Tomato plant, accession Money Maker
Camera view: horizontal (90 deg, fisheye); turntable rotation: 330 degrees
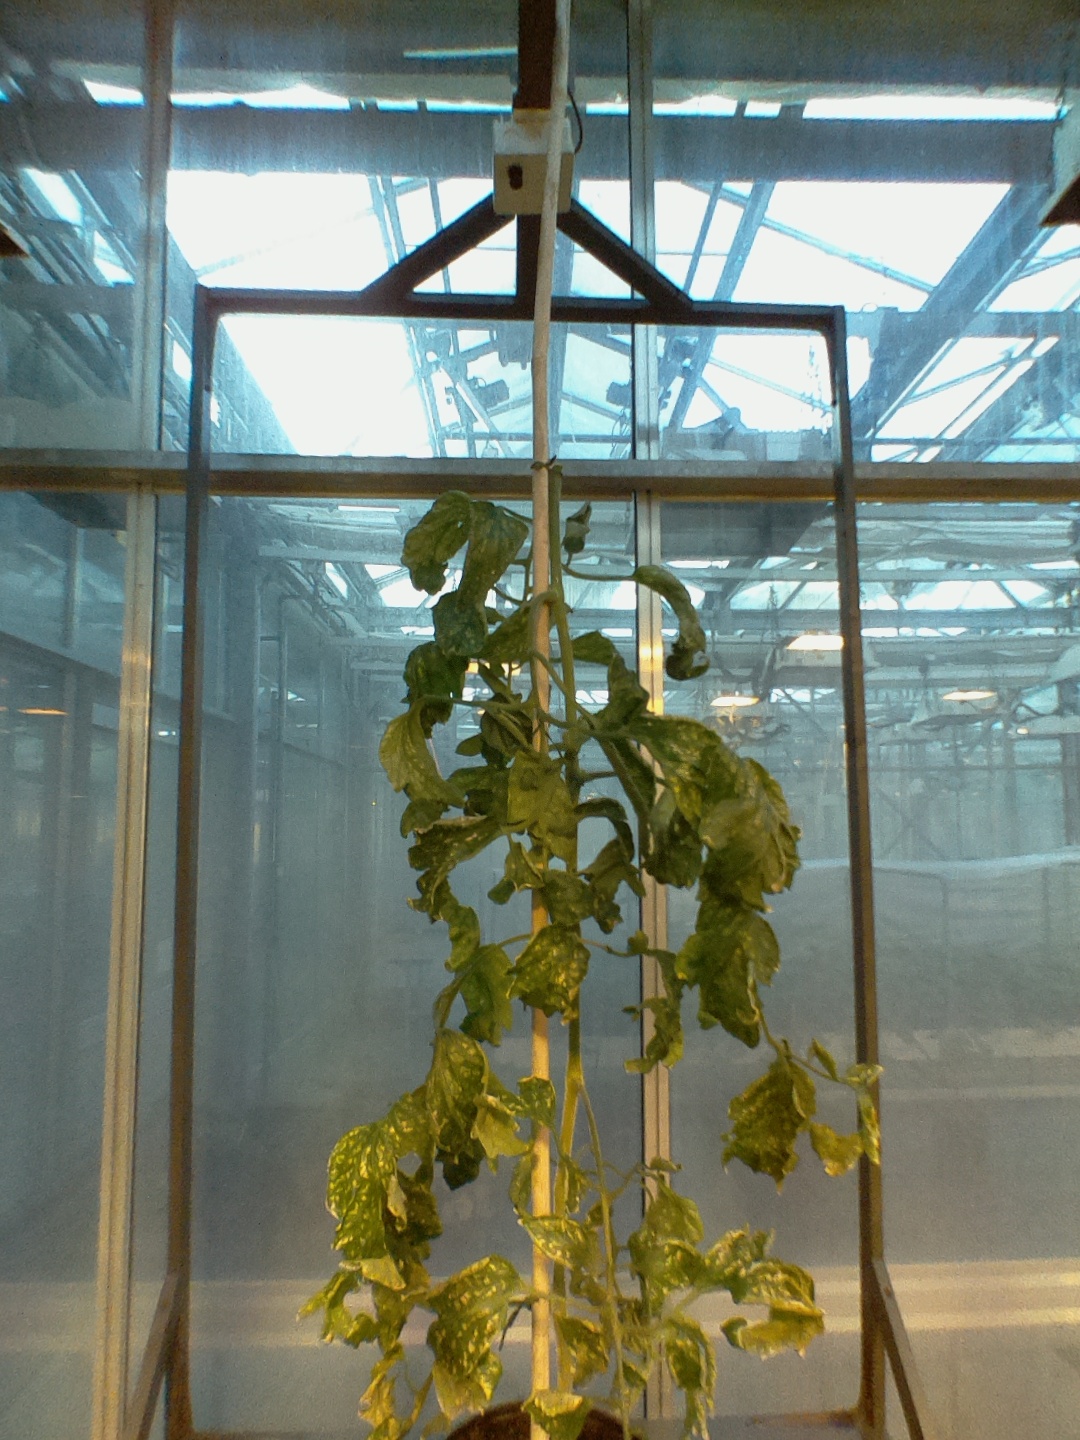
BBCH growth stage 52: 2 inflorescences visible